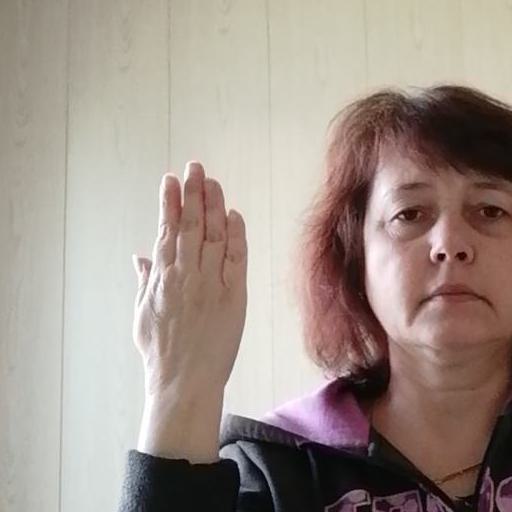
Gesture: stop_inverted